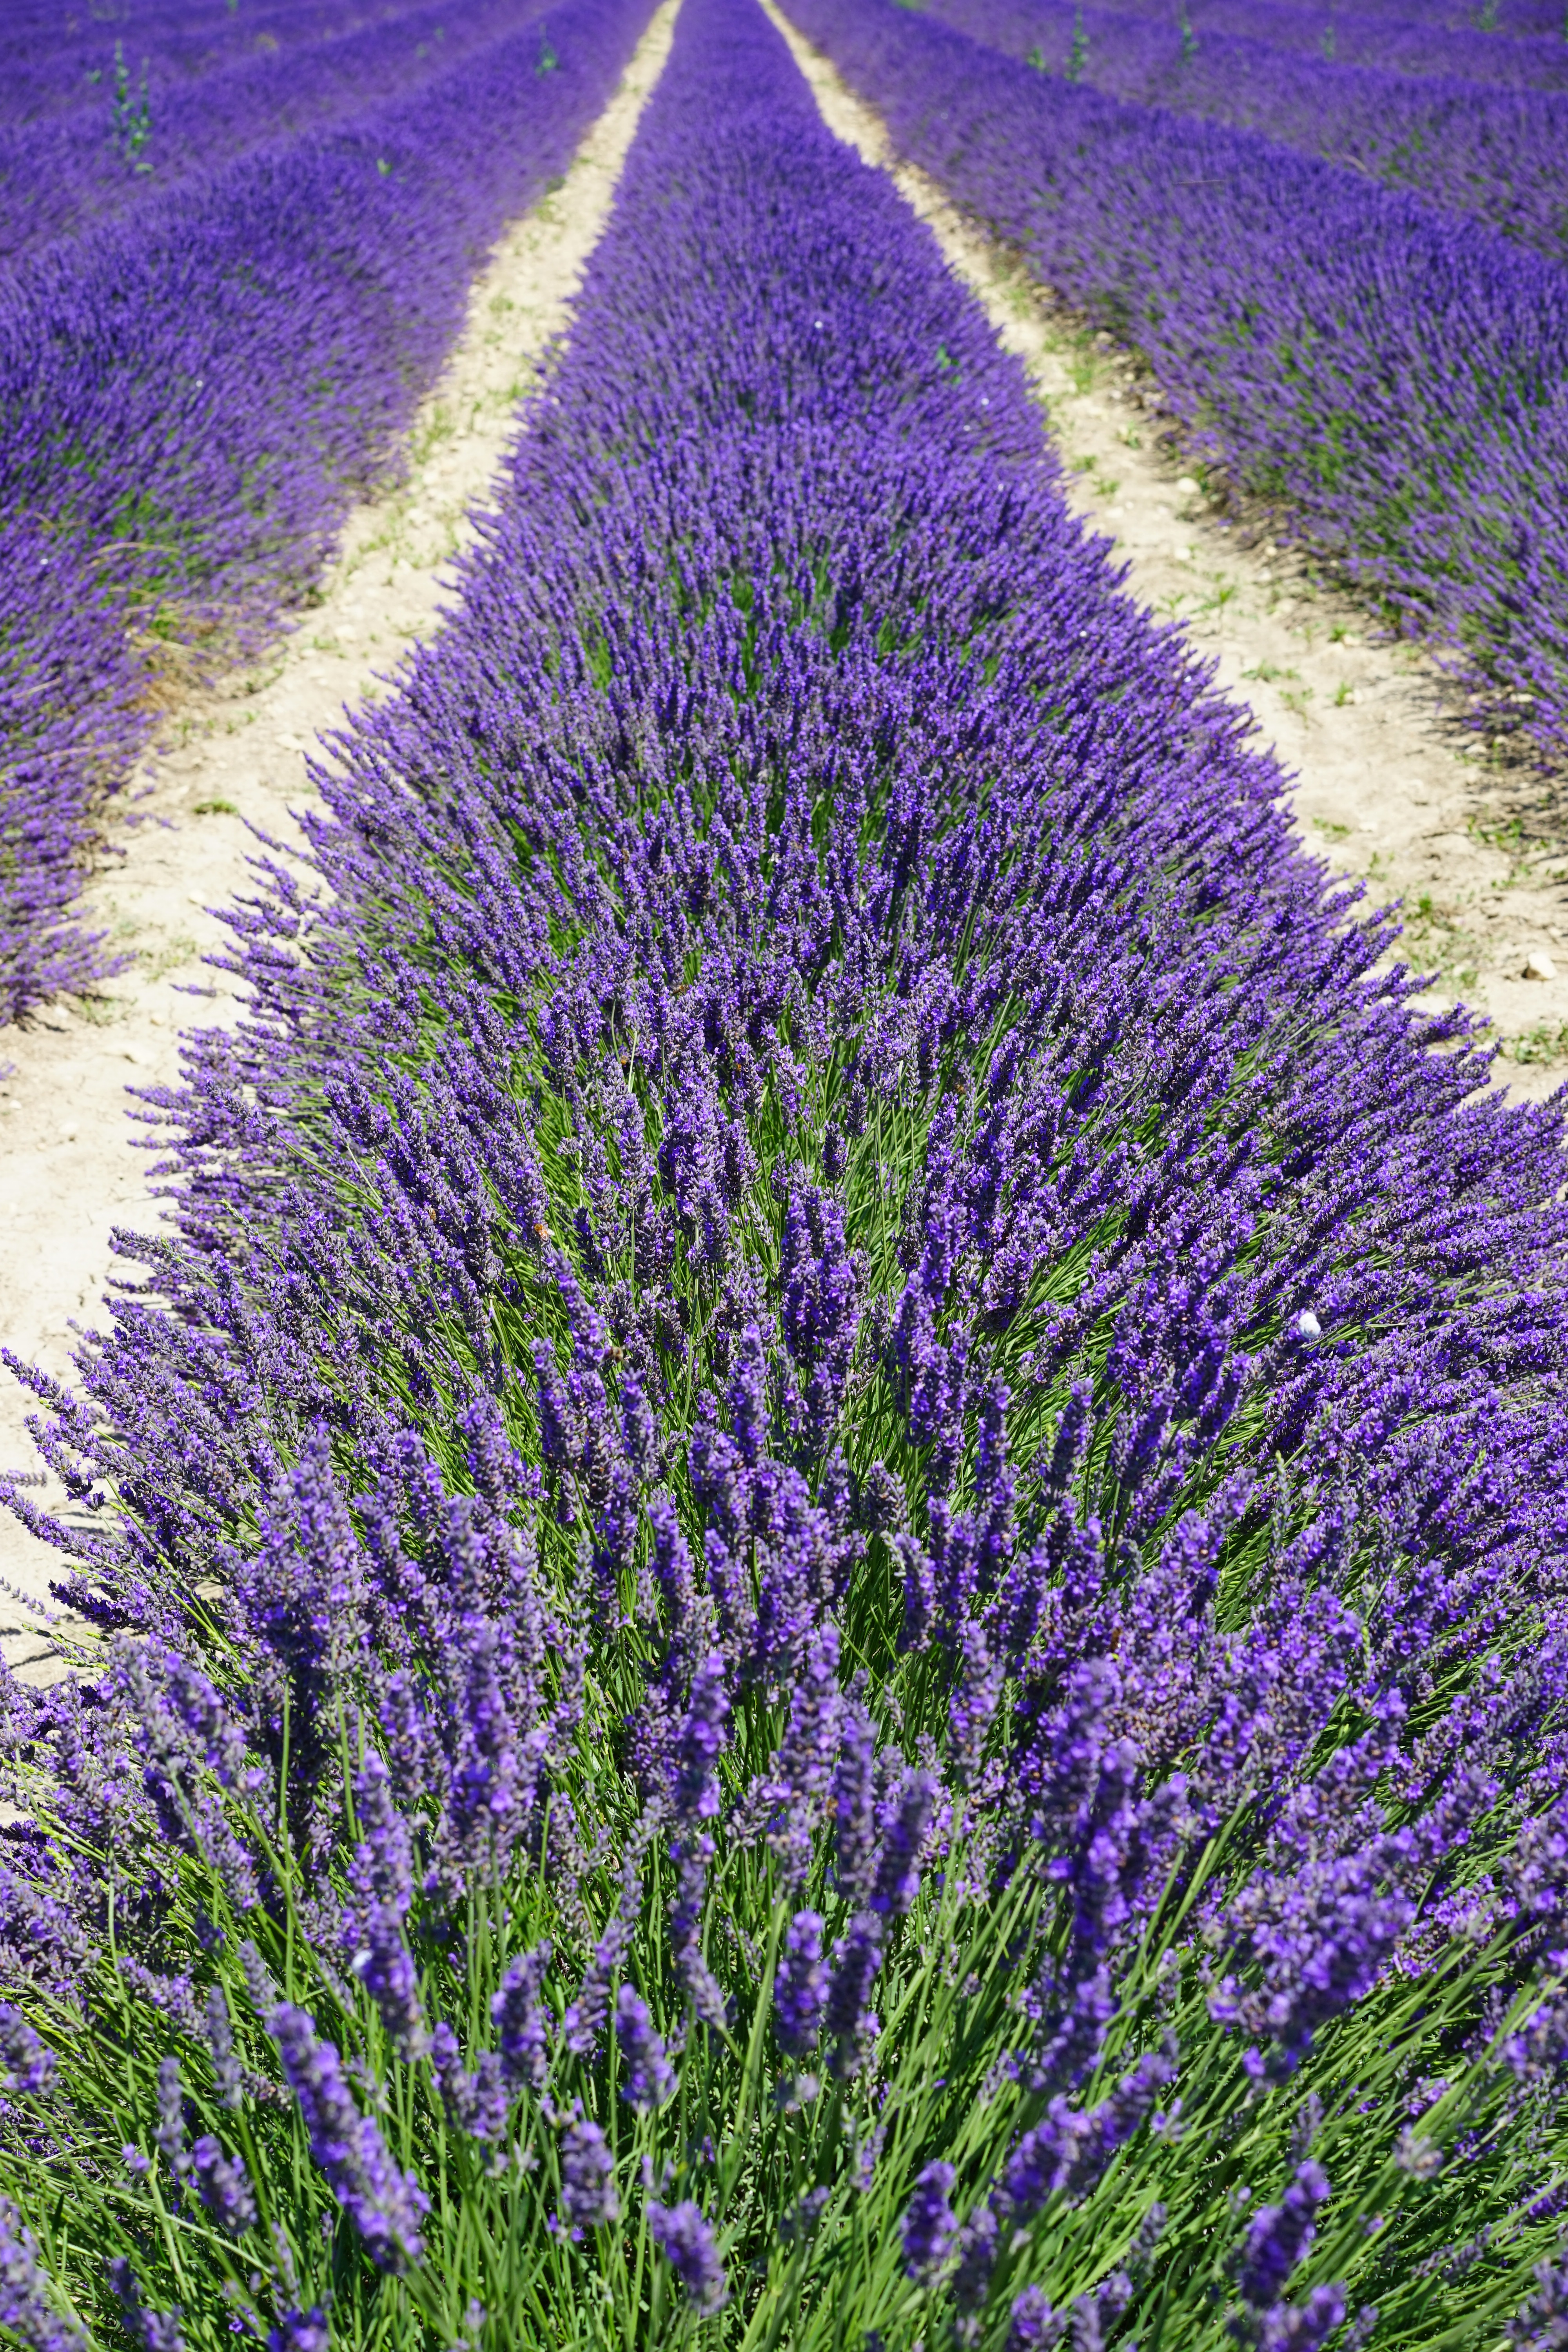
nature, plant, field, meadow, prairie, flower, purple, summer, floral, aroma, green, herb, crop, botany, blue, agriculture, garden, lane, flora, lavender, flowers, wild plant, french, bed, petals, decorative, violet, lavender field, provence, fragrant, away, herbs, flowering, flower meadow, fragrance, aromatic, medicinal plant, inflorescence, summer flowers, garden flowers, cottage garden, flowering plant, lamiaceae, lavender flowers, dunkellia, lavender cultivation, wildblue, true lavender, narrow leaf lavender, lavandula angustifolia, lavandula officinalis, lavandula vera, scented plant, homeopathy, lavender meadow, lavendula, blooming lavender, lilac blue, annual plant, grass family, land plant, english lavender, french lavender, lavandula dentata